1937 Ford

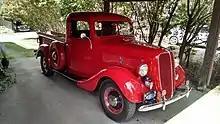
1937 Ford pickup with V8 engine.

The 1937 Ford featured a more rounded streamline look with fine horizontal bars in the convex front and hood-side grilles. The front grille was V-shaped, rather than following the fenders into a pentagon shape, as on the 1936 model. Faired-in headlights installed in the front fenders were a major modernization found on both the Standard and DeLuxe trim versions, as well as the introduction of a single piece lifting hood panel, and an all steel top for the passenger compartment. The Standard could be distinguished from the DeLuxe by the body color radiator grilles and windshield frames while the DeLuxe had walnut woodgrain window mouldings, chrome exterior trim brightwork, and a woodgrain finish applied to the interior window trim. A larger water pump was used to help aid in cooling. 'Slantback' sedans gained a rear trunk door, though trunk space was limited with the spare tire, and 'Trunkback' versions continued gaining in sales. The station wagon had seating for eight passengers. A 4-door "convertible sedan" with roll up windows was offered in small numbers in the DeLuxe series. Also, new seats were used.